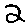
Label: 2